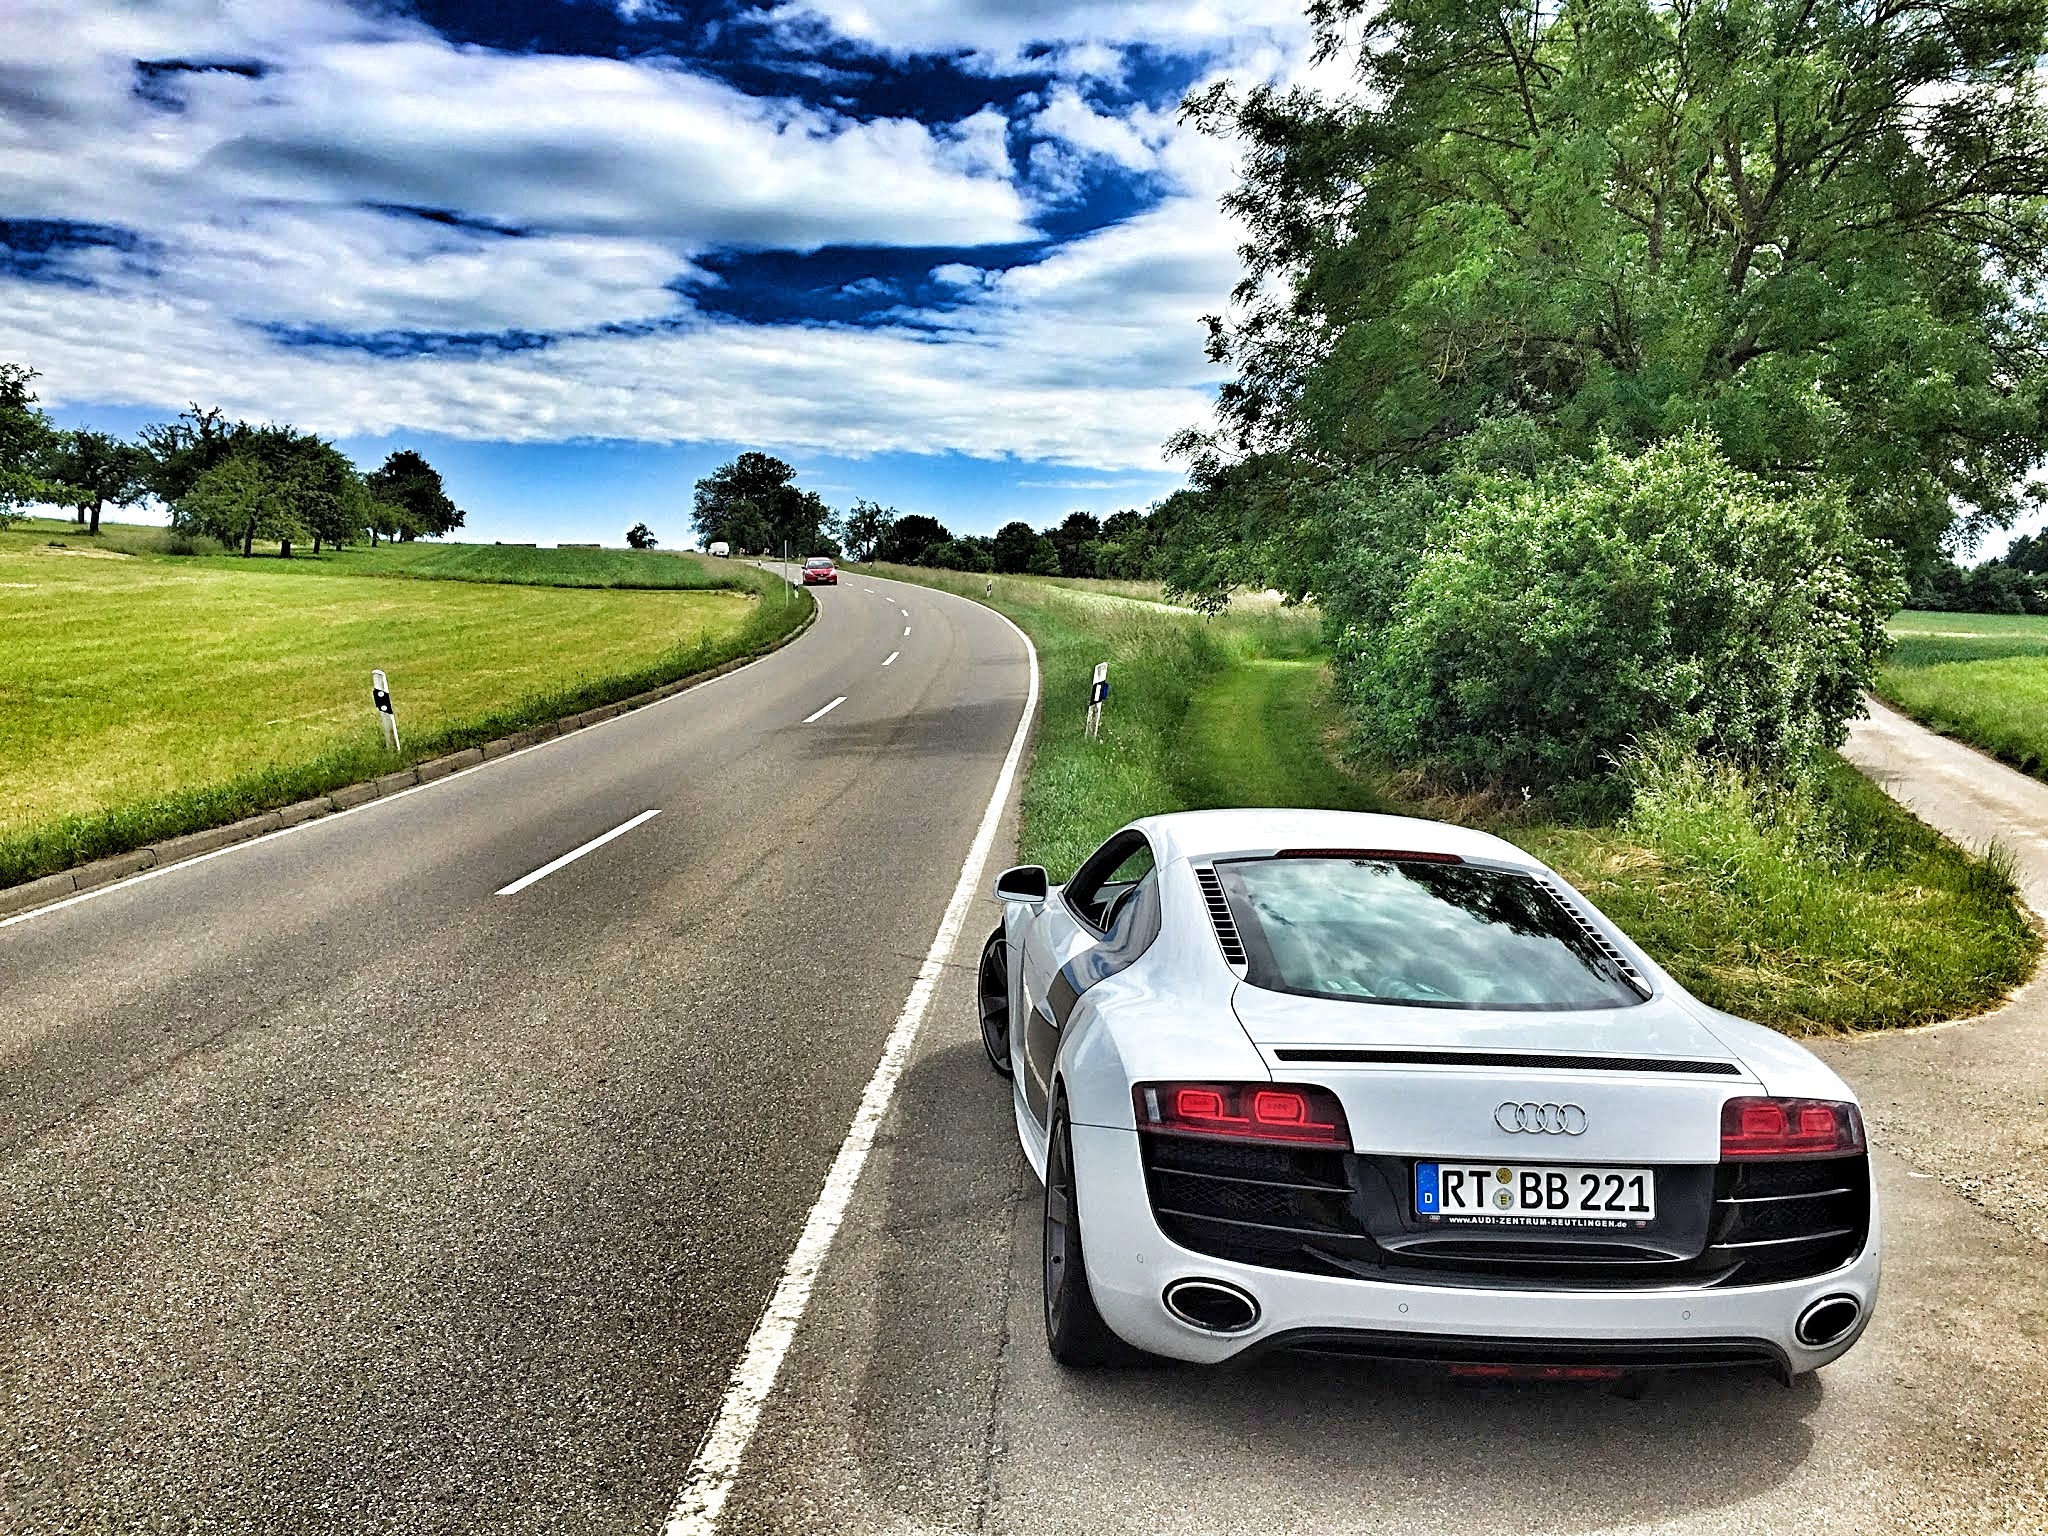
landscape, road, car, wheel, summer, vehicle, auto, sports car, supercar, hdr, clouds, audi, european, coupe, super sports car, r8, v10, land vehicle, audi r8, bitzer, marlene, automobile make, automotive design, luxury vehicle, performance car, executive car